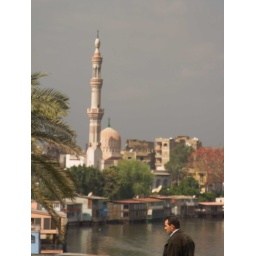
A shot from the bus as we drove through the city. We are on a bridge over the Nile River.